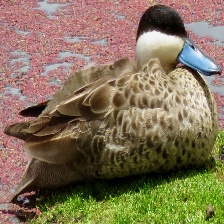
Species: PUNA TEAL
Scientific name: ANAS PUNA
ImageNet parent category: drake